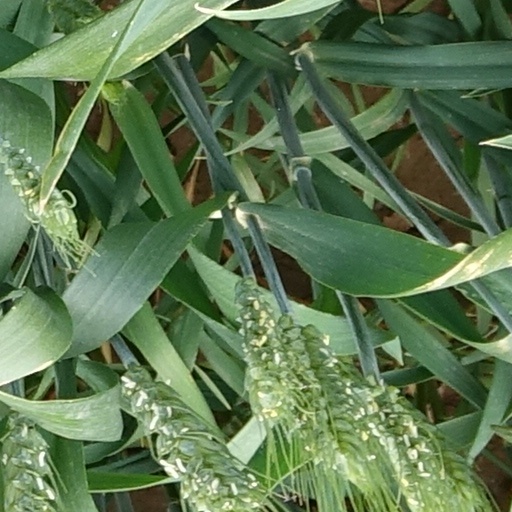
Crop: wheat